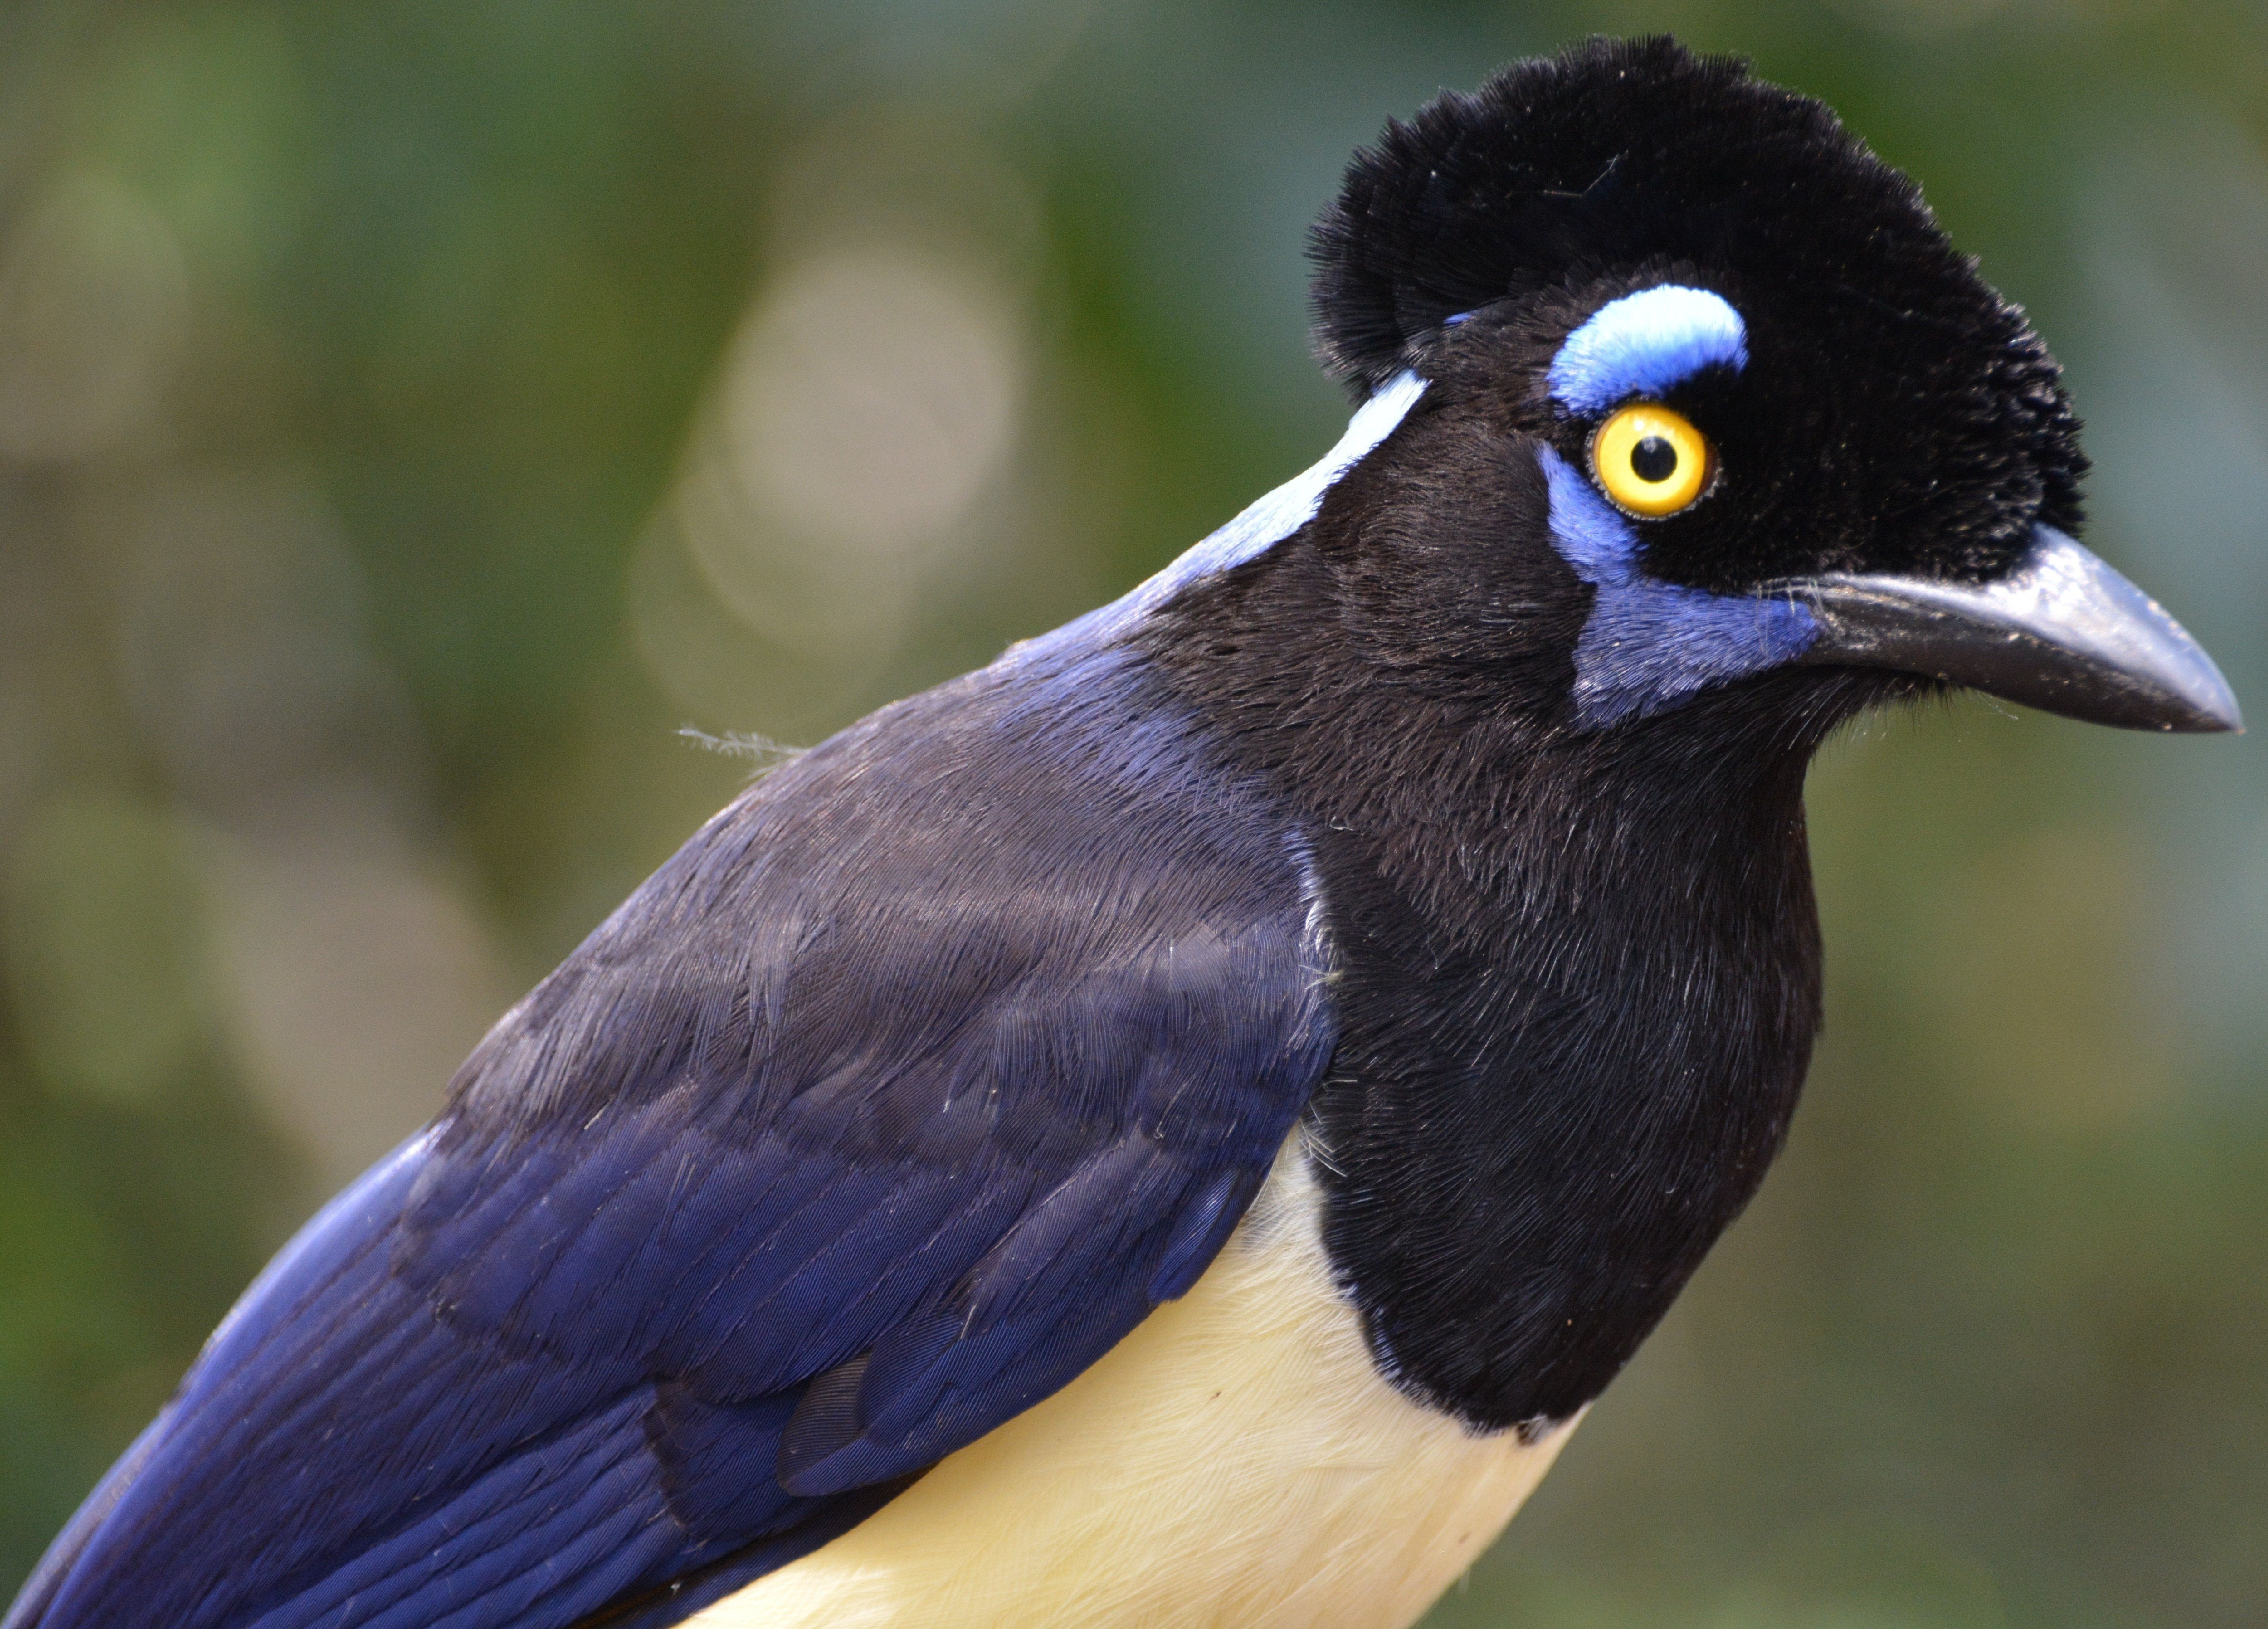
Species: PLUSH CRESTED JAY
Scientific name: CYANOCORAX CHRYSOPS
ImageNet parent category: jay